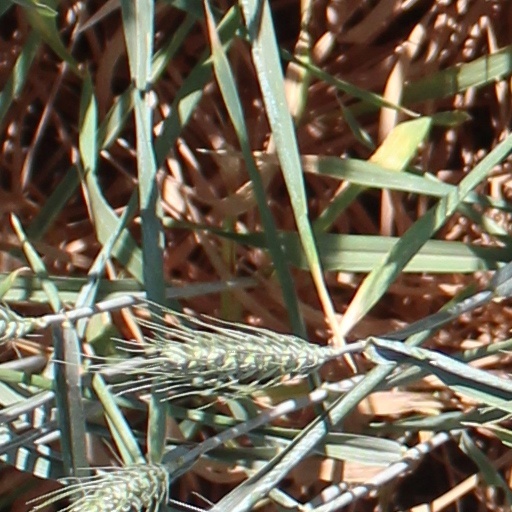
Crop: wheat